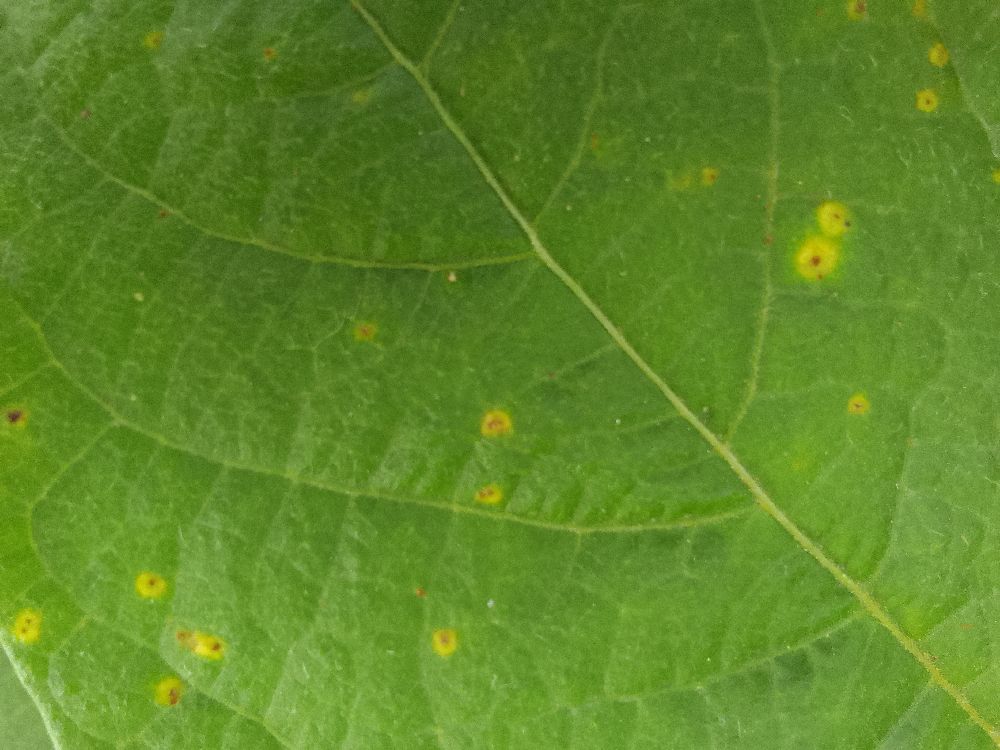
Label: rust